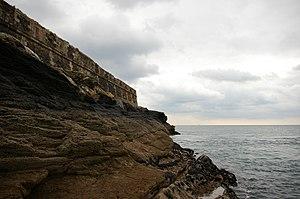
Vue sur l’escarpe et les embrasures, du niveau de l’eau à marée basse.
La batterie de Cornouaille, parfois appelée Fort de Cornouaille ou batterie basse de Cornouaille, est une structure d’artillerie datant XVIIᵉ siècle située sur la commune de Roscanvel dans la presqu'île de Crozon. Elle défend l’entrée du goulet de Brest avec le fort du Mengant situé de l’autre côté du goulet, exposant ainsi les navires qui le franchissent à un redoutable tir croisé.